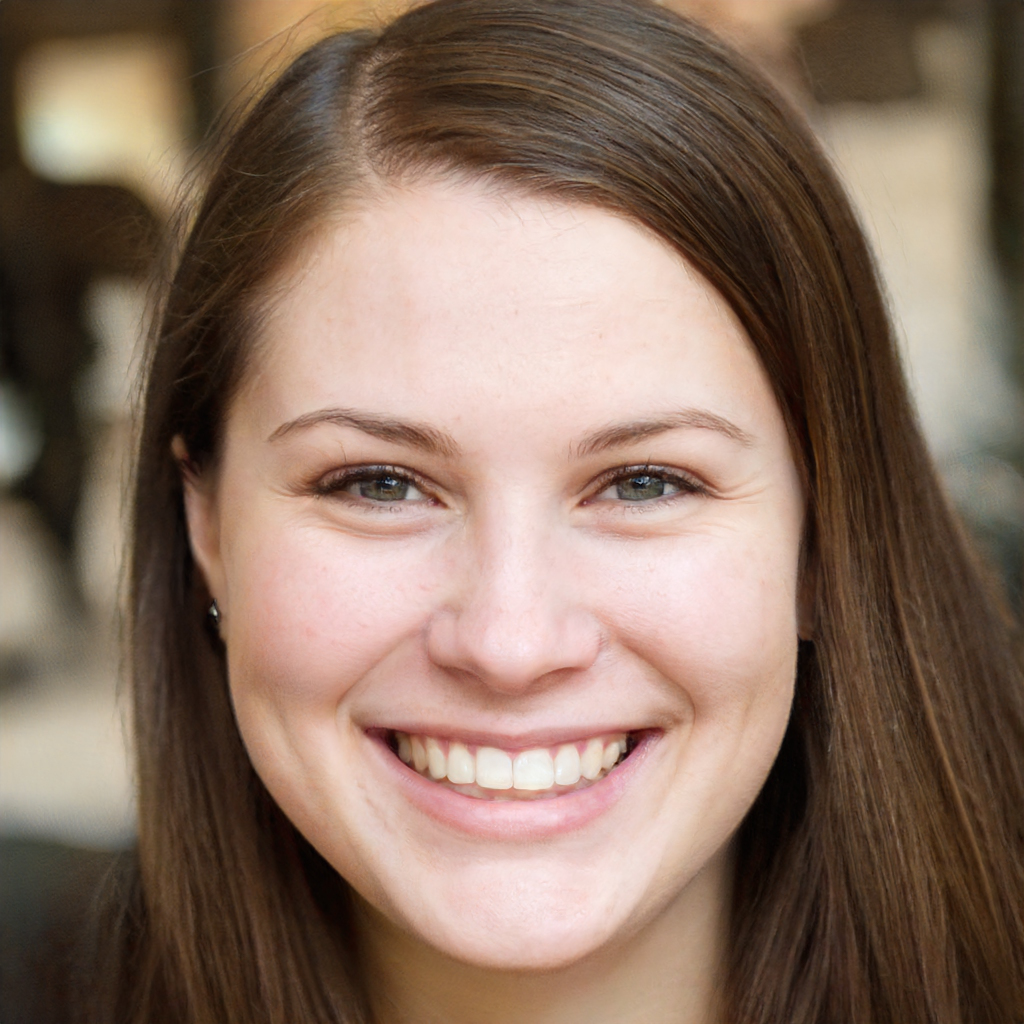
Label: Colored